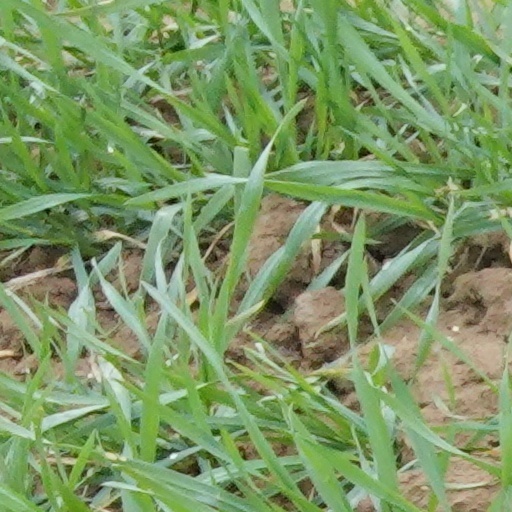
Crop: wheat